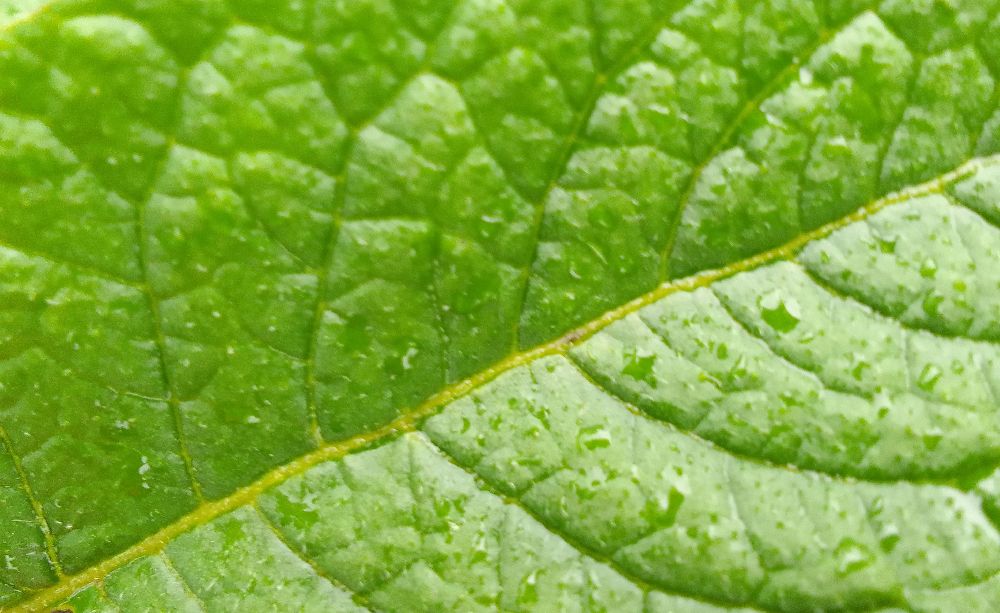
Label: Healthy